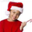
Label: girl